Killick Martin & Company

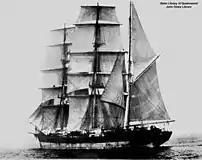

William Thomson & Company first engaged Killick Martin & Company to act as their agents in 1864 for the vessel "Alexander". In 1869 for the vessel "Ocean Chief" in 1869, and then on four occasions for the vessel "Araby Maid" between 1870 and 1871.